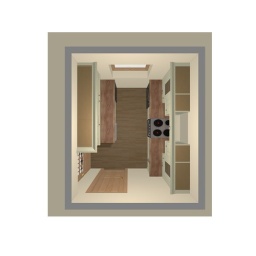
there's going to be a foldinmg breakfast bar at the end under the window but the software wouldn't draw it :-)